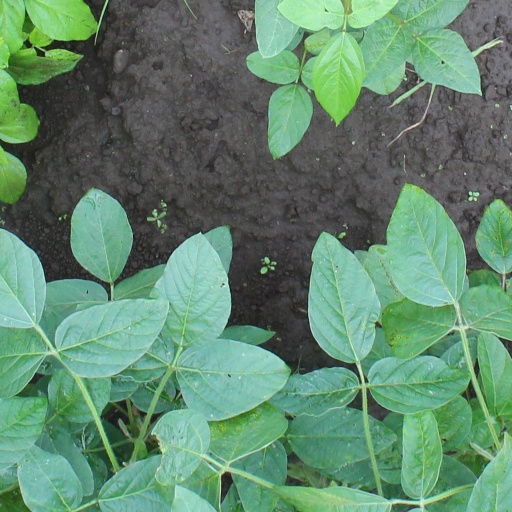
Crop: soybean